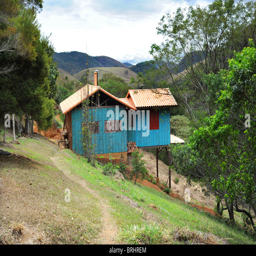
wooden house built on stilts into the mountain and made out of completely recycled materials